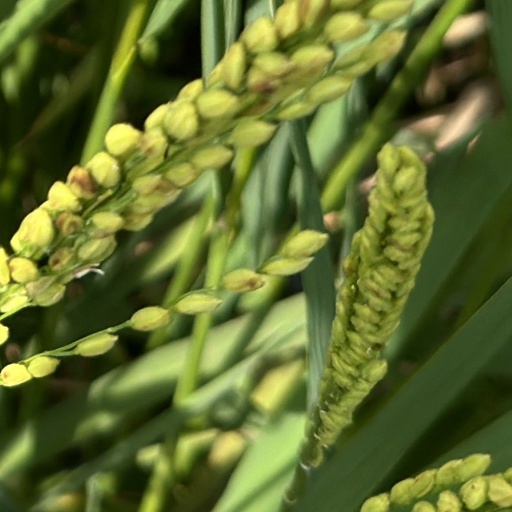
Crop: rice